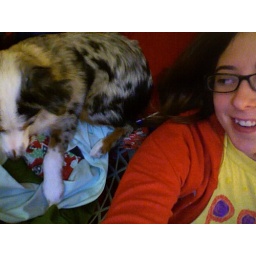
puppy in clothes basket